Musashi-koyama Station

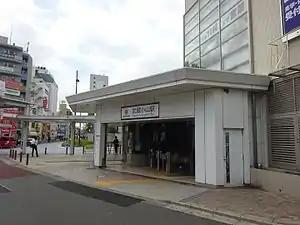
The east entrance in August 2016

is a railway station on the Tokyu Meguro Line in Shinagawa, Tokyo, Japan, operated by the private railway operator Tokyu Corporation.